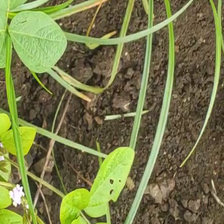
Weed species: Lavhala_(Cyperus_Rotundus)